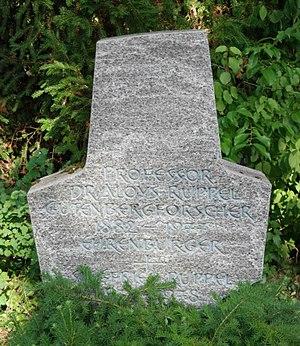
Pierre tombale du bibliothécaire, archiviste et historien Aloys Ruppel, 1882-1977, au cimetière principal de Mayence
Aloys Ruppel, né à Opperz, aujourd'hui quartier de Neuhof le 21 juin 1882 et mort le 11 juillet 1977 à Mayence, est un archiviste, bibliothécaire et historien allemand.